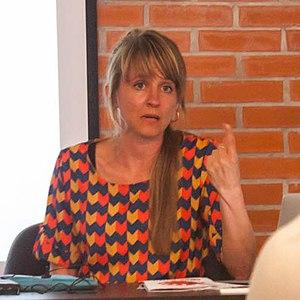
Seraina Rohrer, née le 19 décembre 1977 à Männedorf, est une chercheuse en cinéma suisse.